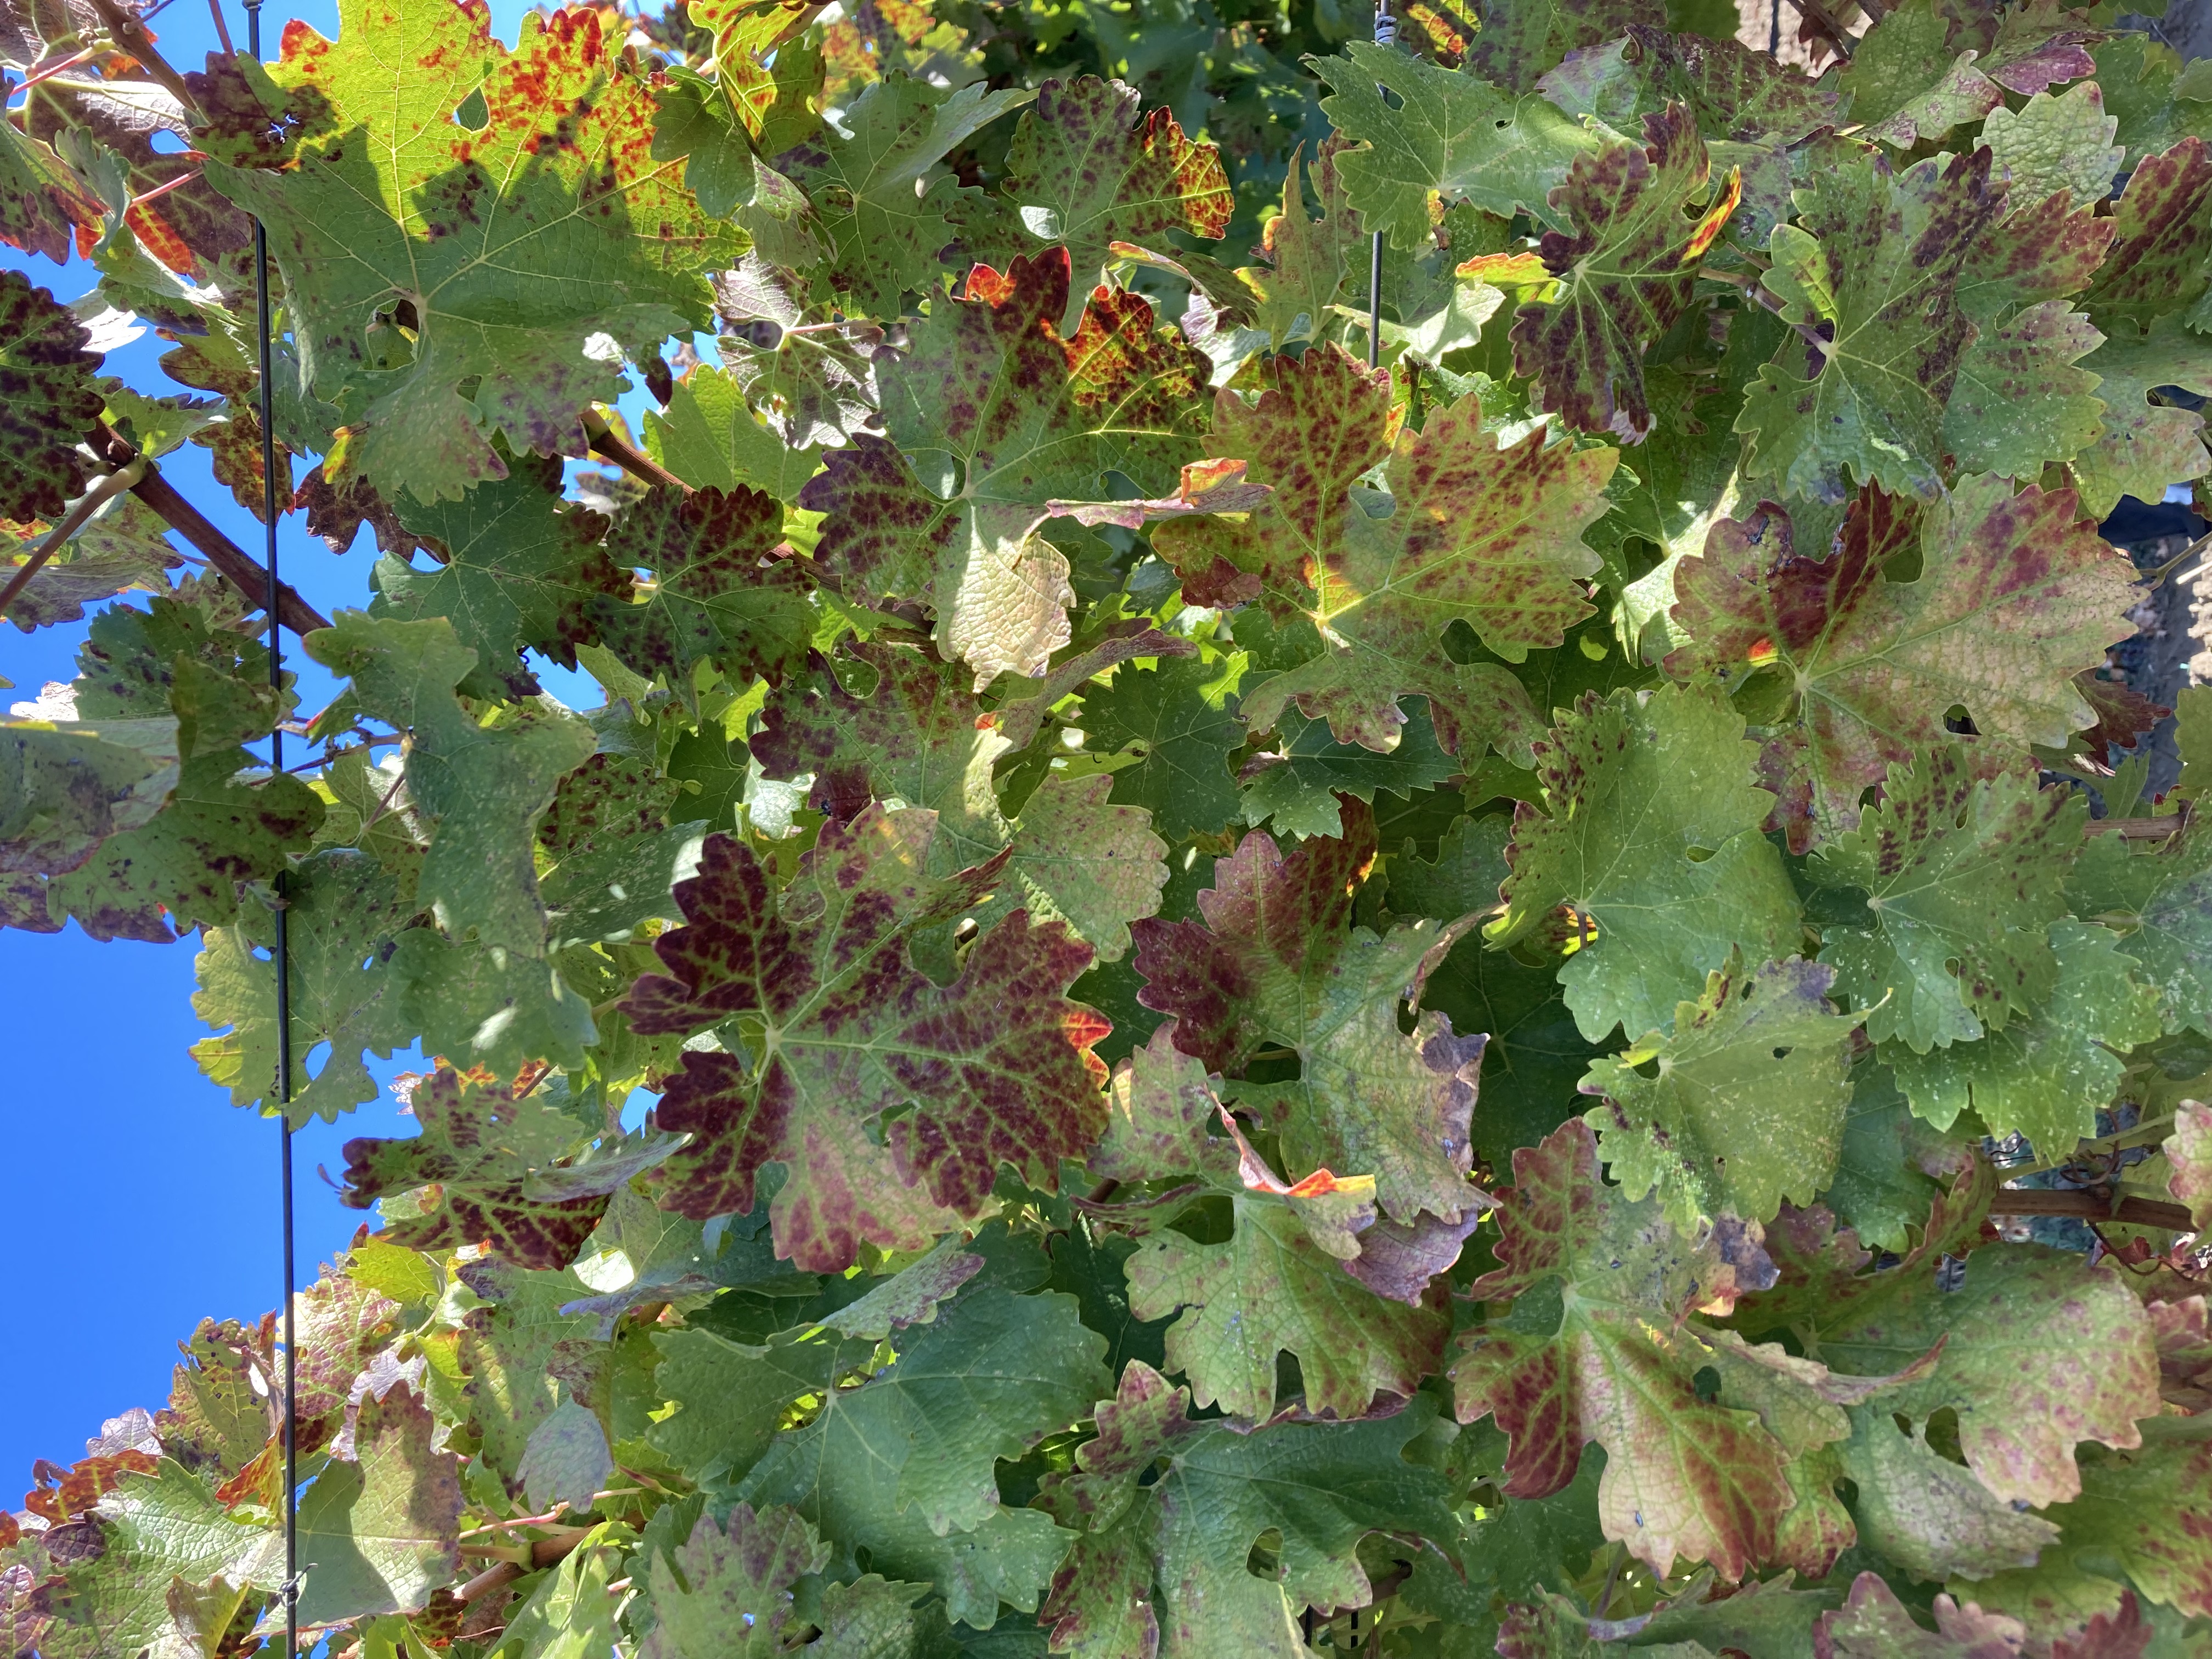
Label: Leafroll 3